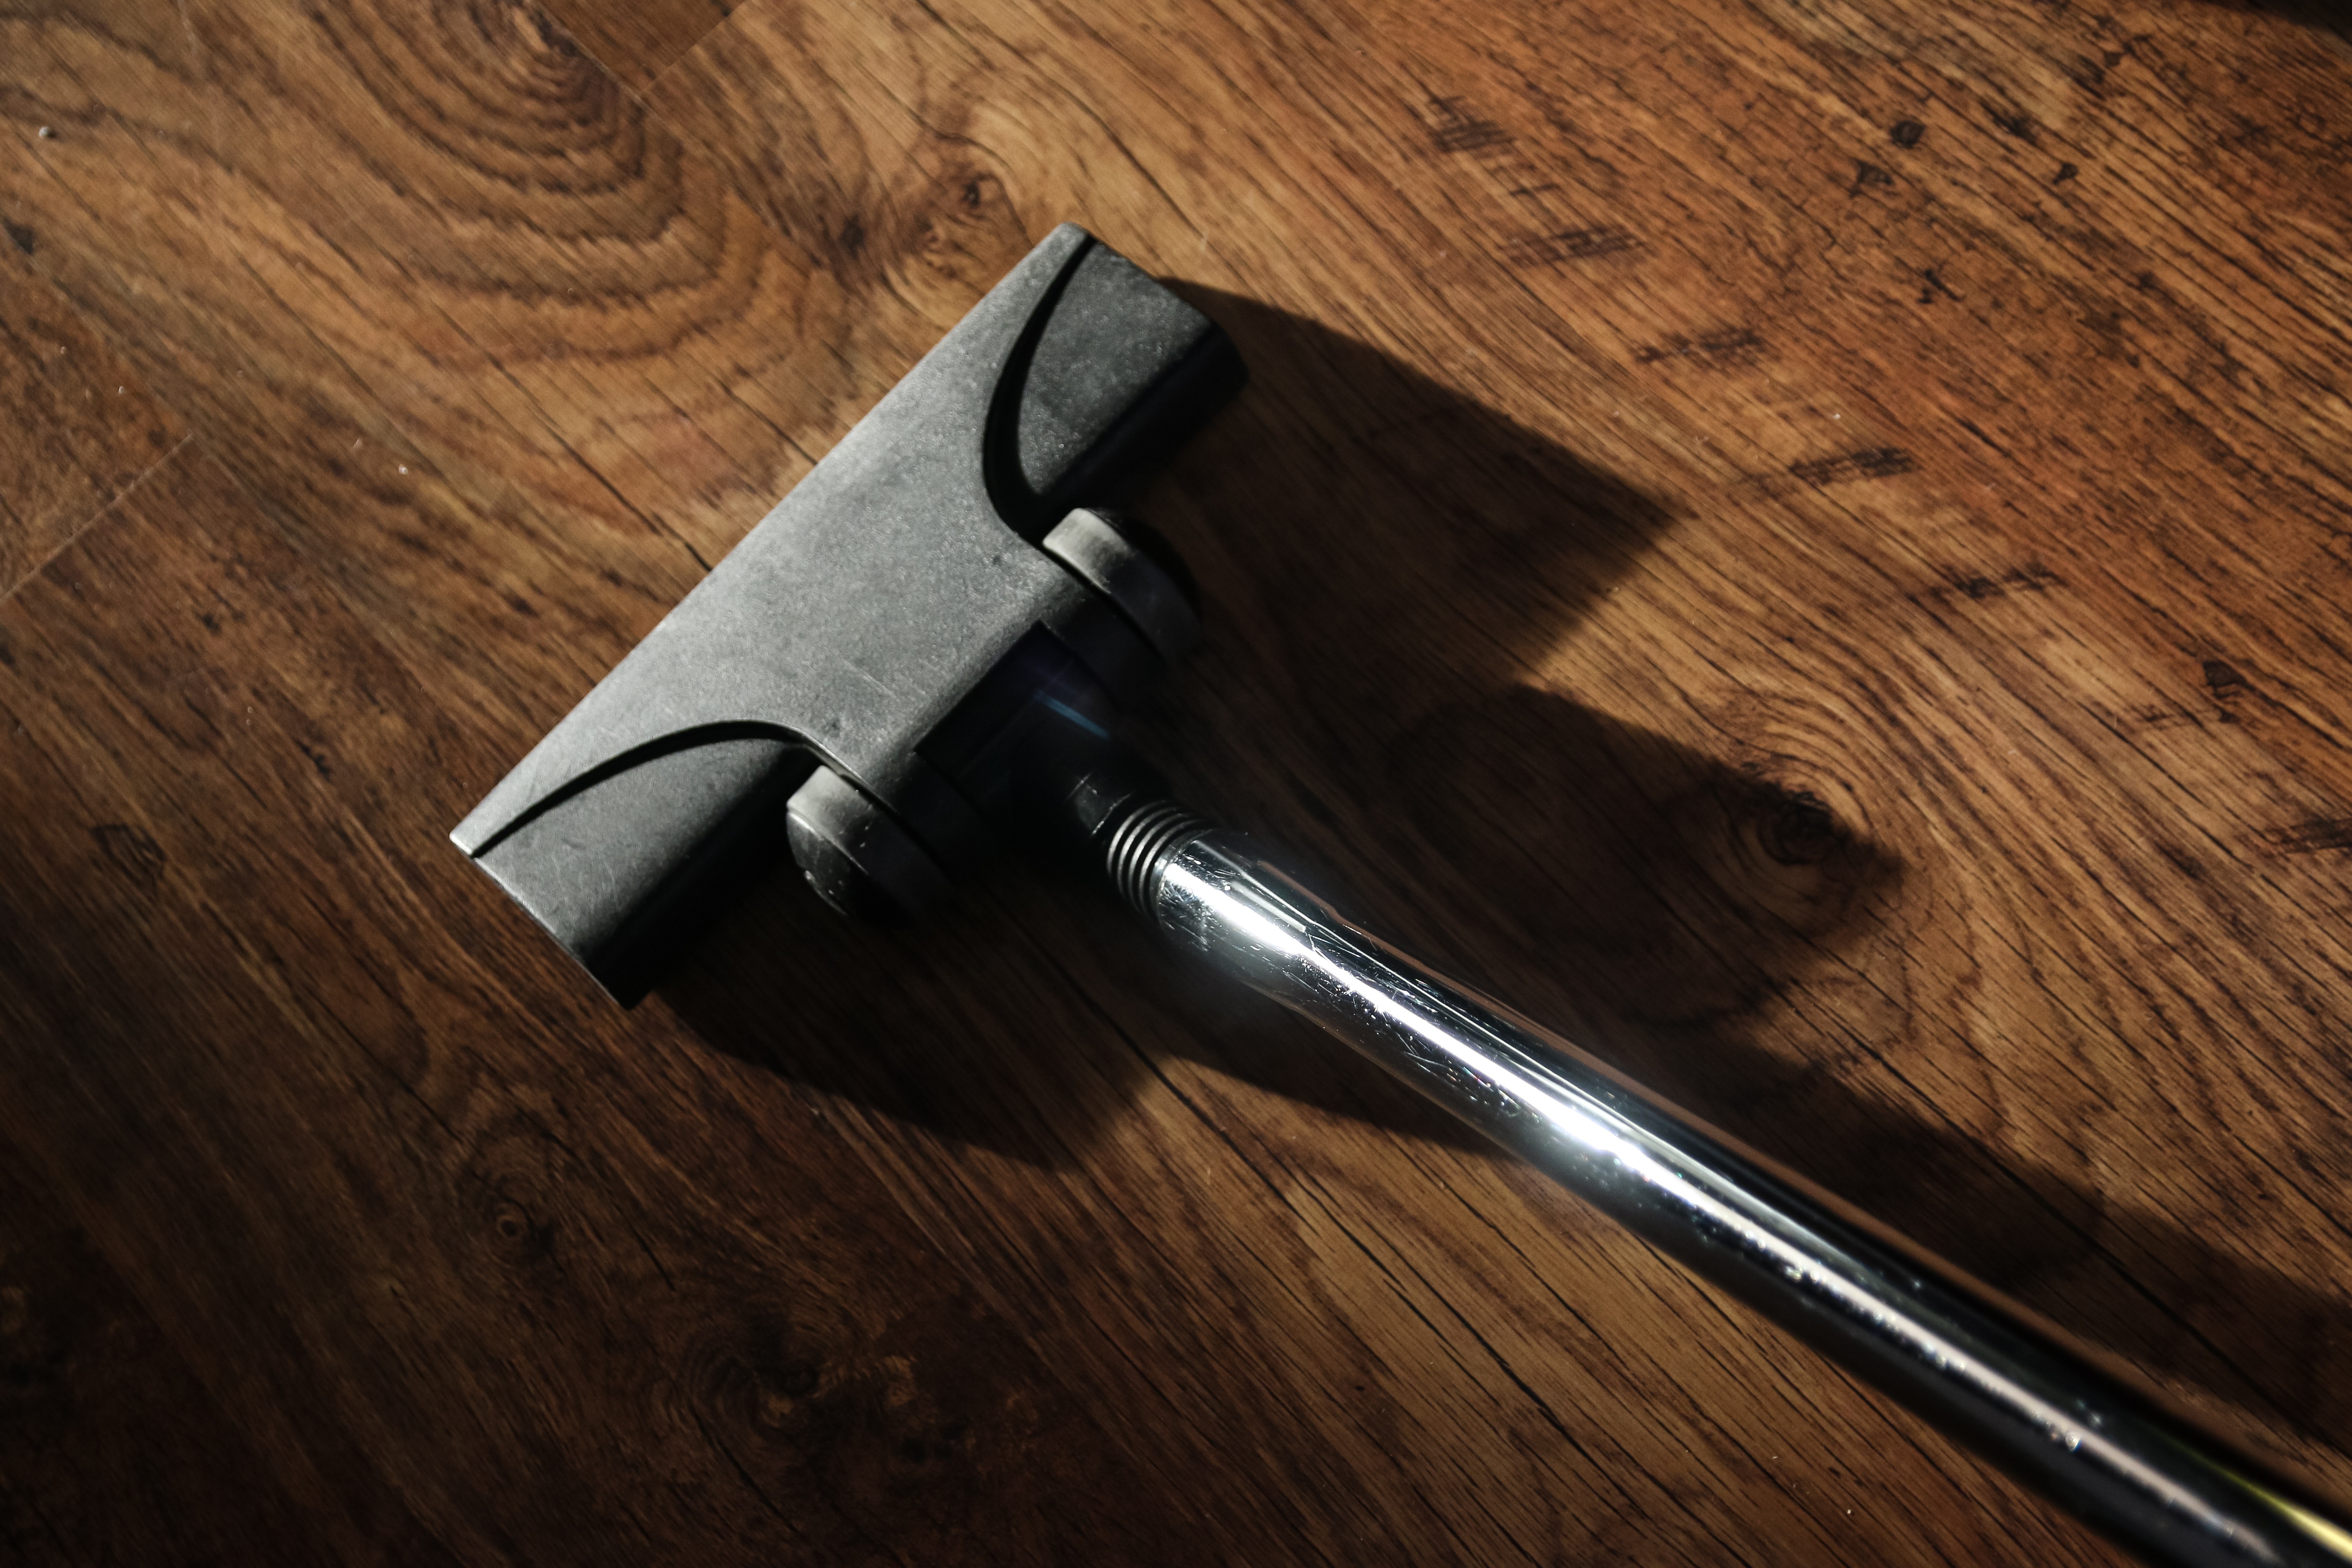
wood, guitar, tool, washing, weapon, gun, cleaning, cleanup, firearm, vacuum cleaner, vacuuming